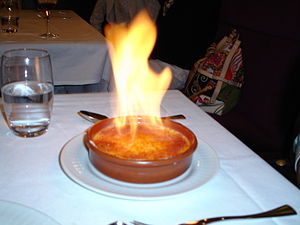
Crème brûlée / Billeder
Crème brûlée er fransk for brændt creme. Det er en dessert af fløde pisket med sukker, æggeblommer og vanilje.